Bethalto Village Hall

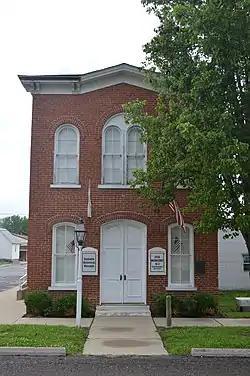
Main entrance

The Bethalto Village Hall is the former center of government of Bethalto, Illinois. Built in 1873, the building is the oldest remaining city hall building in Madison County. While Bethalto was platted in 1854, the need for a village hall did not arise until the city incorporated as a village in 1873. The two-story brick building was designed in the Italianate style. The first floor of the building housed government offices, while the second floor had a meeting room used by the village's fraternal organizations and community groups. In 1938, the village built a fire station annex onto the building. The village government operated in the building until 1963.